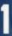
Number: 1